Janet Jackson

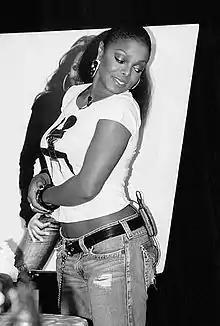
Jackson promoting her 2006 studio album, "20 Y.O."

During this time, Janet was set to sign a multimillion-dollar deal with Coca-Cola when her brother Michael was immersed in a child sex abuse scandal, of which he denied any wrongdoing. She provided moral support, defending her brother, and denied abuse allegations regarding her parents made by her sister La Toya.